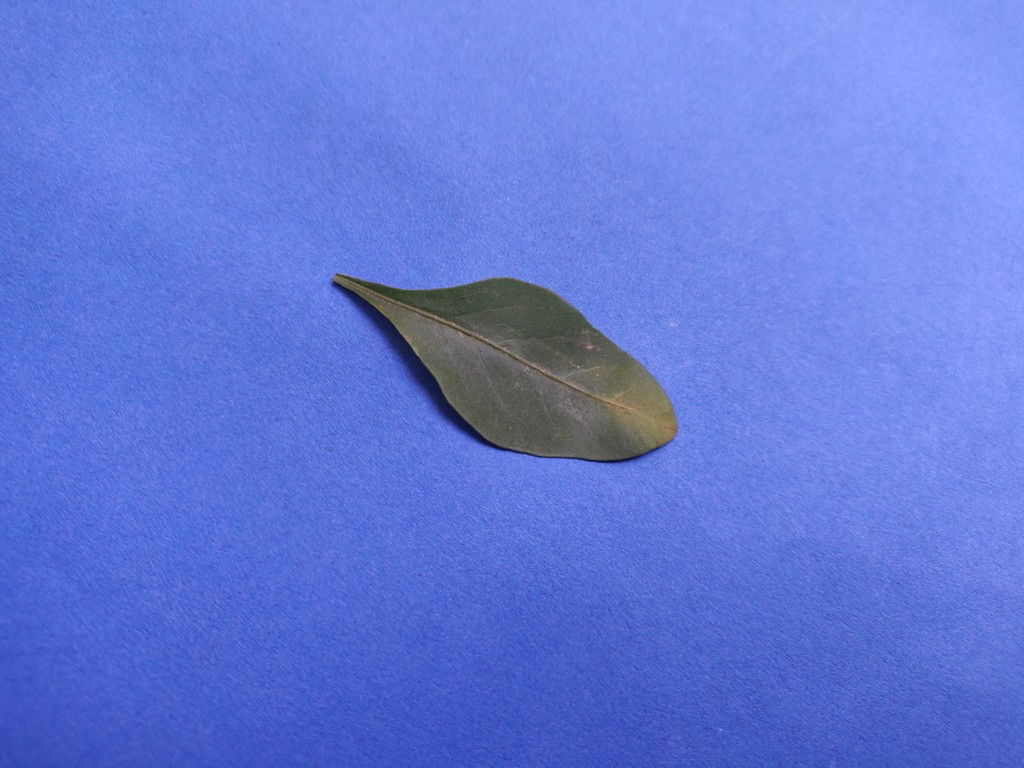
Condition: Unhealthy
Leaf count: single
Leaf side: front